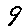
Label: 9